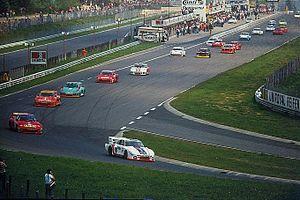
Les 1 000 km du Nürburgring sont une épreuve d'endurance réservée aux voitures de sport et voitures Grand-Tourisme, qui se tient chaque année sur le tracé du Nürburgring en Allemagne. Après avoir longtemps été l'une des épreuves phare du championnat du monde des voitures de sport, les 1 000 km redeviennent une épreuve du championnat du monde d'endurance en 2015, sous le nom des 6 Heures du Nürburgring.
Manfred Schurti, né le 24 décembre 1941 à Lustenau, est un pilote automobile du Liechtenstein, en compétitions essentiellement sur circuits pour voitures de sport.